Wolfgang von Wurzbach

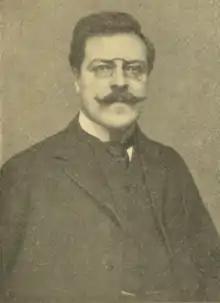
Wolfgang von Wurzbach

Wolfgang von Wurzbach (born 3 June 1879 in Vienna - 10 February 1957 ibid) was an Austrian Romance language scholar, literary scholar, and collector.